Wilmerding, Pennsylvania

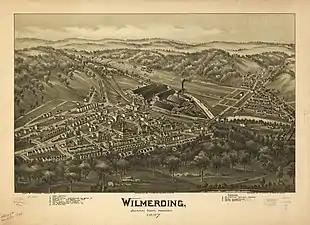
Bird's-eye view of Wilmerding in 1897 by T. M. Fowler

According to the United States Census Bureau, the borough has a total area of , all land.